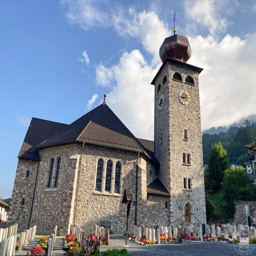
Triesenberg